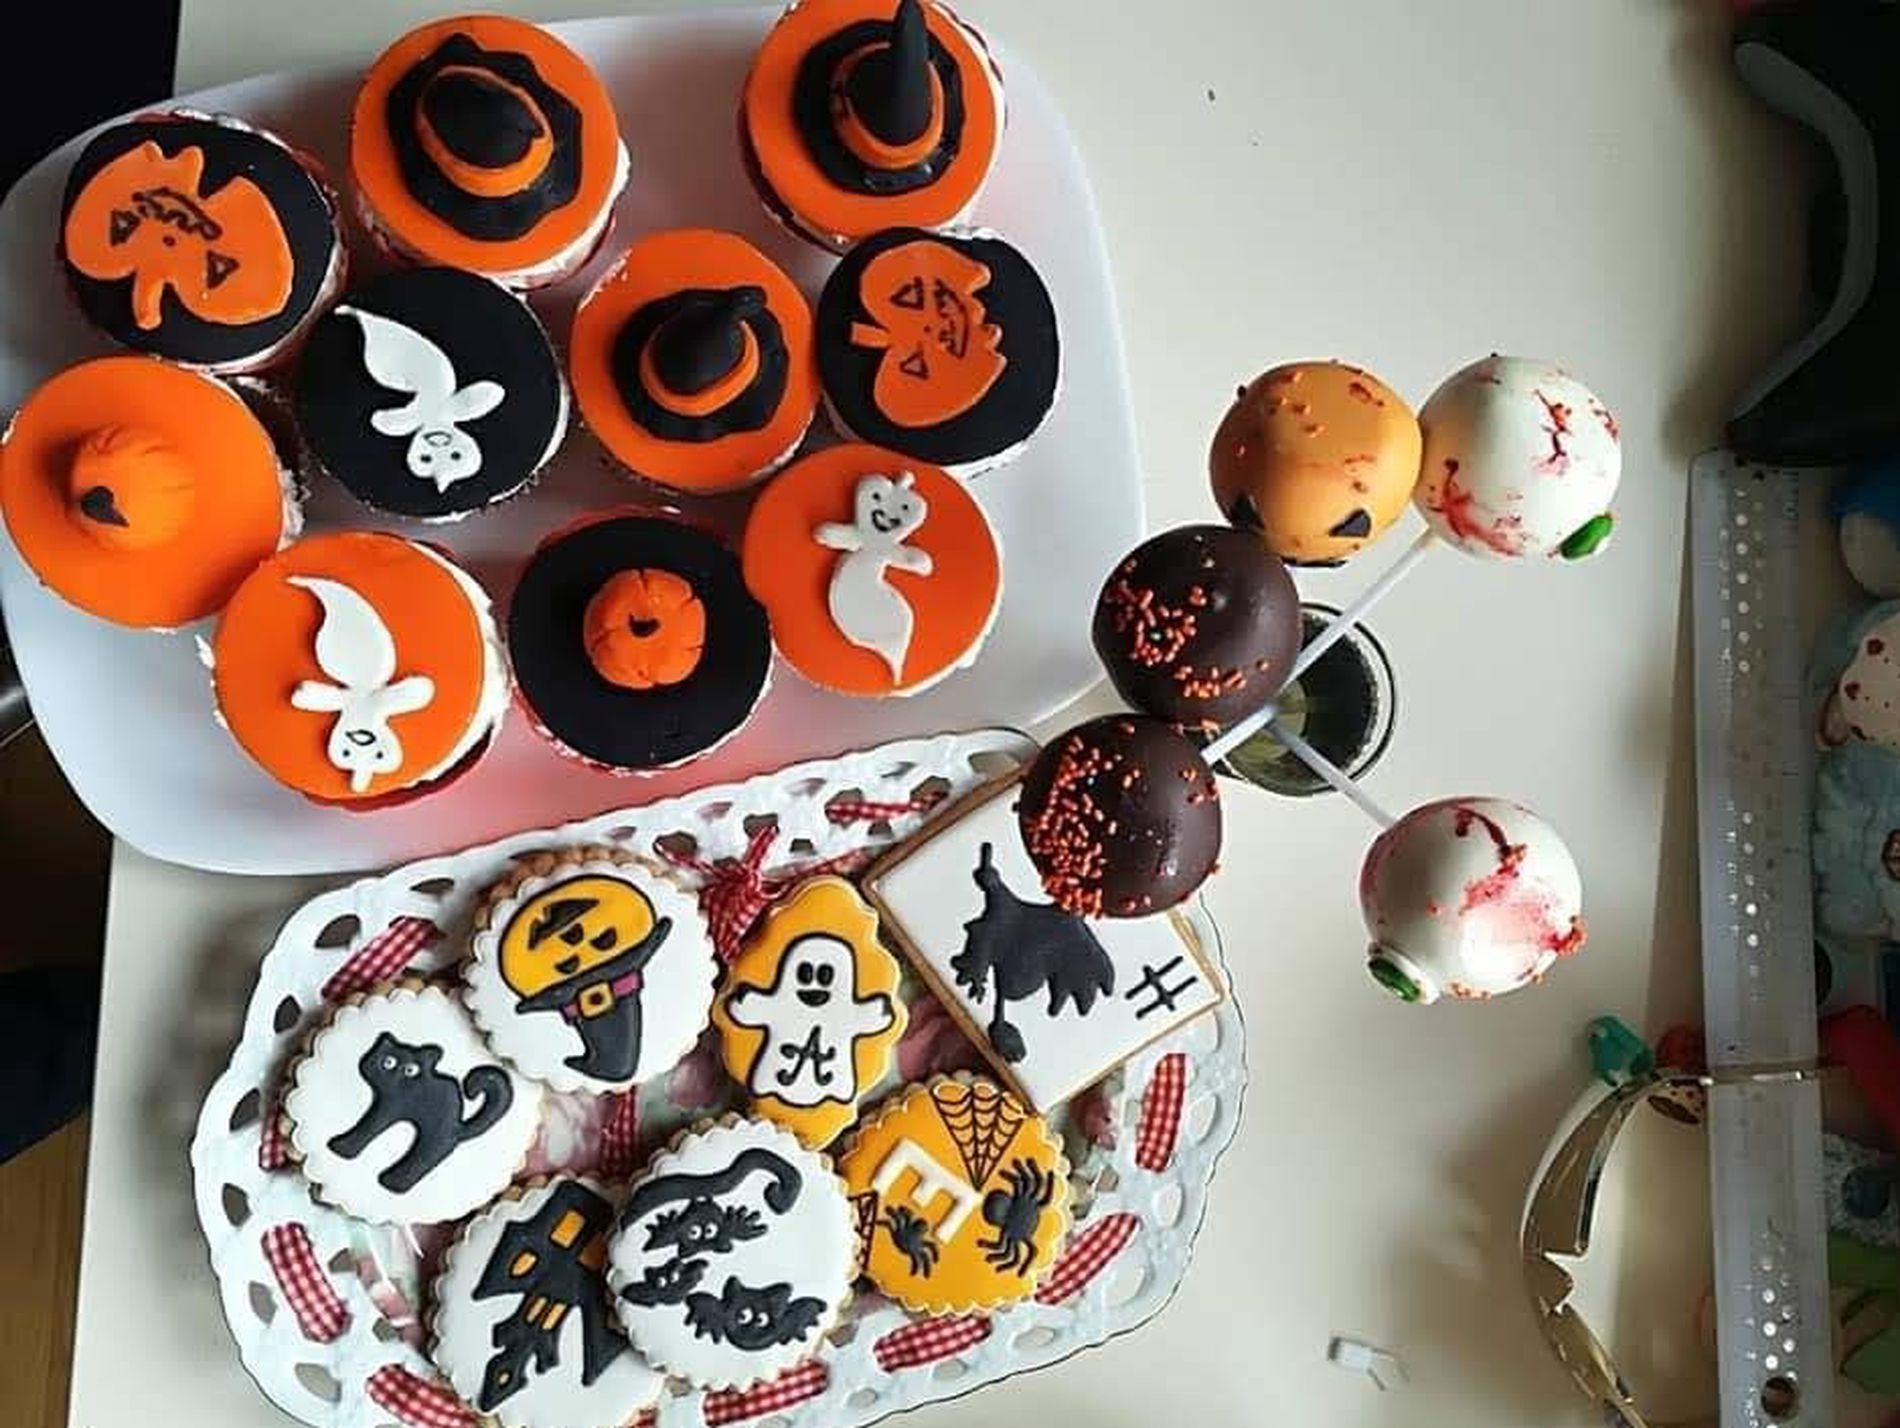
Spooky Treats
Photo of several Halloween sweets arranged on a light-colored backdrop. The sweets are cupcakes in orange and black frosting with pumpkin, ghost, and witch-hat designs. Cookies in assorted spooky forms in the form of ghosts, bats, pumpkins, and spiders in black and orange icing decorations.
High Angle: The camera is straight above the sweet arrangement, looking down at them on the table. It provides the whole span of treats and the way they are placed.
Labels: Number, Symbol, Text, Hockey, Ice Hockey, Ice Hockey Puck, Rink, Skating, Sport, Plate, Tape, Food, Sweets, People, Person, Blade, Dagger, Knife, Weapon, Festival, Face, Head, Disk, Halloween Sweets, Table, Black background